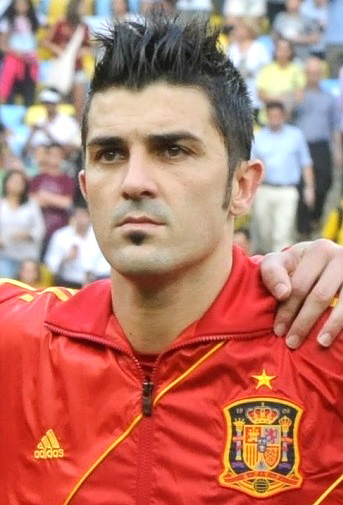
ดาบิด บิยา

| name = ดาบิด บิยา
| image = Spain-Tahiti, Confederations Cup 2013 (02) (Villa crop).jpg
| caption = บิยาขณะเล่นให้ฟุตบอลทีมชาติสเปน|ทีมชาติสเปนในฟีฟ่าคอนเฟเดอเรชันส์คัพ 2013
| fullname = ดาบิด บิยา ซันเชซ
| birth_place = ลังเกรโอ ประเทศสเปน
| height = 1.75 เมตร
| position = กองหน้า#Striker|สไตรเกอร์
| youthyears1 = 1991–1999
| youthclubs1 = UP Langreo|ลังเกรโอ
| youthyears2 = 1999–2000
| youthclubs2 = เอสปอร์ตินเดฆิฆอน|สปอร์ติงเดฆิฆอน
| years1 = 2000–2001
| clubs1 = Sporting de Gijón B|สปอร์ติงเดฆิฆอน เบ
| caps1 = 36
| goals1 = 14
| years2 = 2001–2003
| clubs2 = เอสปอร์ตินเดฆิฆอน|สปอร์ติงเดฆิฆอน
| caps2 = 80
| goals2 = 38
| years3 = 2003–2005
| clubs3 = สโมสรฟุตบอลเรอัลซาราโกซา|เรอัลซาราโกซา
| caps3 = 73
| goals3 = 32
| years4 = 2005–2010
| clubs4 = สโมสรฟุตบอลบาเลนเซีย|บาเลนเซีย
| caps4 = 166
| goals4 = 108
| years5 = 2010–2013
| clubs5 = สโมสรฟุตบอลบาร์เซโลนา|บาร์เซโลนา
| caps5 = 77
| goals5 = 33
| years6 = 2013–2014
| clubs6 = อัตเลติโกเดมาดริด
| caps6 = 36
| goals6 = 13
| years7 = 2014–2018
| clubs7 = สโมสรฟุตบอลนิวยอร์กซิตี|นิวยอร์กซิตี
| caps7 = 124
| goals7 = 80
| years8 = 2014
| clubs8 = → สโมสรฟุตบอลเมลเบิร์นซิตี|เมลเบิร์นซิติ (ยืมตัว)
| caps8 = 4
| goals8 = 2
| years9 = 2019–2020
| clubs9 = วิสเซล โคเบะ
| caps9 = 28
| goals9 = 13
| totalcaps = 624
| totalgoals = 333
| nationalyears1 = 2001–2002
| nationalteam1 = Asturias autonomous football team|อัสตูเรียส
| nationalcaps1 = 2
| nationalgoals1 = 1
| nationalyears2 = 2002–2003
| nationalteam2 = Spain national under-21 football team|สเปน อายุไม่เกิน 21 ปี
| nationalcaps2 = 7
| nationalgoals2 = 0
| nationalyears3 = 2005–2017
| nationalteam3 = ฟุตบอลทีมชาติสเปน|สเปน
| nationalcaps3 = 98
| nationalgoals3 = 59
Medal|Team|
ดาบิด บิยา ซันเชซ (, ; เกิดเมื่อวันที่ 3 ธันวาคม ค.ศ. 1981) เป็นนักฟุตบอลชาวสเปนที่เป็นเจ้าของฉายา "เอลกัวเฆ" (ในภาษาอัสตูเรียสแปลว่าเจ้าหนูน้อย เพราะมีชื่อเสียงจากการเล่นฟุตบอลกับเด็กที่มีอายุมากกว่าเขา) ได้รับการยกย่องจากแฟนบอลว่าเป็นหนึ่งในศูนย์หน้าระดับแนวหน้าของโลก มีชื่อเสียงมากในเรื่องความแม่นยำในการยิงประตูหน้ากรอบเขตโทษ
บิยาเริ่มต้นการเล่นอาชีพเมื่อปี 1991 กับอูเป ลังเกรโอ ซึ่งเป็นทีมในบ้านเกิด ก่อนที่จะย้ายไปร่วมทีมสปอร์ติ้ง กิฆอน ในปี 1999 และประเดิมเกมในระดับลีกา 2 ในฤดูกาล 2000-01 จากนั้น เรอัลซาราโกซาก็ได้หยิบยื่นโอกาสให้เขาได้สัมผัสประสบการณ์ในเกมระดับลาลิกาเป็นครั้งแรกในปี 2003
ระหว่างที่ค้าแข้งกับซาราโกซาเป็นเวลา 2 ฤดูกาล บิยาก็สามารถพาทีมคว้าแชมป์โคปาเดลเรย์ด้วยการเฉือนเรอัลมาดริด และสแปนิชซูเปอร์คัพในปี 2004 ด้วยการเอาชนะบาเลนเซีย เจ้าของแชมป์ลาลิกาไปได้อย่างพลิกความคาดหมาย
ด้วยฟอร์มการถล่มประตูที่เฉียบขาด ทำให้ "เจ้าค้างคาว" ยอมทุ่มเงิน 12 ล้านยูโร (ประมาณ 540 ล้านบาท) เพื่อดึงตัวบิยามาร่วมทีมในปี 2005
ในฤดูกาล 2004-05 บิยาก็ตอบแทนค่าตัวได้คุ้มค่าทุกเซนต์เมื่อทำผลงานได้อย่างน่าทึ่ง ด้วยการทำ 25 ประตูจากการลงสนาม 35 นัดในลีก จะเป็นรองก็แค่ ซามูเอล เอโต ดาวยิงของบาร์เซโลนา ที่คว้าตำแหน่งดาวซัลโวสูงสุดลาลิกาเพียงคนเดียวเท่านั้น โดยเขาสร้างความฮือฮาด้วยการกดแฮตทริกแรกให้บาเลนเซีย ด้วยการใช้เวลาเพียง 5 นาที ในเกมที่บุกไปเอาชนะอัตเลติกเดบิลบาโอ 3-0 เมื่อวันที่ 23 เมษายนที่ผ่านมา
จากการทำประตูที่คงเส้นคงวาทำให้มีหลายทีมยักษ์ใหญ่ในยุโรปจ้องที่จะคว้าตัวหัวหอกวัย 25 ปีไปล่าตาข่าย ซึ่งรวมถึงเชลซี แชมป์พรีเมียร์ชิพ 2 สมัย แต่บาเลนเซียก็ไม่คิดที่จะปล่อยเสาหลักของทีมรายนี้ไปง่าย ๆ จึงได้จับต่อสัญญาอยู่โยงในถิ่นเมสตายาสเตเดียมไปจนถึงปี 2010 แต่บาร์เซโลนาก็มาซื้อตัวดาบิด บิยา ไปด้วยค่าตัว 40 ล้านยูโร จนถึงปี 2013-2014 ก็ย้ายไปอัตเลติโกเดมาดริดด้วยค่าตัว 5.1 ล้านยูโร
ในส่วนของทีมชาติ บิยาก็มีผลงานที่น่าประทับใจเช่นเดียวกัน โดยอดีตนักเตะตัวหลักของทีมชาติสเปนชุดยู-21 เลื่อนขึ้นมาเล่นให้ทีมชุดใหญ่เป็นครั้งแรกในเกมที่พบกับซานมารีโนเมื่อวันที่ 9 กุมภาพันธ์ 2005 นอกจากนั้น ยังช่วยยิงประตูในเกมเพลย์ออฟฟุตบอลโลกที่พบกับสโลวาเกียด้วย
หลังจากที่ช่วยพาทีมกระทิงดุผ่านเข้ามาร่วมฟาดแข้งในรอบสุดท้ายที่ประเทศเยอรมนีแล้ว บิยา ดาวยิงตัวเก่งของบาเลนเซีย ก็ยิงได้ 2 ประตูในนัดที่พบกับยูเครน และยิงจุดโทษในเกมที่พ่ายฝรั่งเศส 1-3 ในรอบ 16 ทีมสุดท้าย ก่อนจะปิดฉากฟุตบอลโลกครั้งแรกด้วยการทำ 3 ประตู
ในฟุตบอลโลก 2014 ที่บราซิล สเปนในฐานะแชมป์เก่าต้องตกรอบแรกโดยสองนัดแรกเป็นฝ่ายแพ้ต่อทั้งเนเธอร์แลนด์และชิลี ในนัดที่สามที่พบกับออสเตรเลีย ซึ่งไม่มีผลอะไรแล้วต่อการเข้ารอบ ดาบิด บิยา ได้ประกาศว่านี่เป็นการลงเล่นให้กับทีมชาติเป็นนัดสุดท้าย และบิยาก็เป็นผู้ยิงประตูแรกให้กับสเปนได้ แต่เมื่อขึ้นครึ่งหลังได้ไม่นาน บิเซนเต เดล โบสเก ผู้จัดการทีมสเปนก็ได้เปลี่ยนตัวบิยาออก ทำให้บิยาถึงกับร้องไห้ออกมา เมื่อเสร็จการแข่งขันแล้วเดล โบสเก อ้างว่าไม่ทราบว่านี่คือการเล่นให้กับทีมชาติเป็นนัดสุดท้ายของบิยา
ดาบิด บิยา ถือได้ว่าเป็นนักฟุตบอลทีมชาติสเปนที่ผ่านเข้าไปเล่นฟุตบอลโลกติดต่อกันถึง 3 สมัย คือ ฟุตบอลโลก 2006, ฟุตบอลโลก 2010 และฟุตบอลโลก 2014 และคว้าแชมป์โลกมาได้หนึ่งสมัย คือ ฟุตบอลโลก 2010 และเป็นเจ้าของสถิติผู้ทำประตูสูงสุดของทีมชาติสเปน คือ 59 ประตู ทำลายสถิติเดิมของราอุล กอนซาเลซ|ราอูล กอนซาเลซ และเป็นนักฟุตบอลสเปนที่ยิงในฟุตบอลโลกมากที่สุด คือ 9 ประตู จากการลงเล่นทั้งหมด 12 นัด
== อ้างอิง ==
== แหล่งข้อมูลอื่น ==
*
*
*
* National team data at BDFutbol
*
* The David Villa Campus official website
*
*
*
*
*
*
หมวดหมู่:นักฟุตบอลชาวสเปน
หมวดหมู่:นักฟุตบอลทีมชาติสเปน
หมวดหมู่:ผู้เล่นสโมสรฟุตบอลบาร์เซโลนา
หมวดหมู่:ผู้เล่นในลาลิกา
หมวดหมู่:ผู้เล่นในฟุตบอลโลก 2006
หมวดหมู่:ผู้เล่นในฟุตบอลโลก 2010
หมวดหมู่:ผู้เล่นในชุดชนะเลิศฟุตบอลโลก
หมวดหมู่:ผู้เล่นในฟุตบอลชิงแชมป์แห่งชาติยุโรป 2008
หมวดหมู่:บุคคลจากแคว้นอัสตูเรียส
หมวดหมู่:กองหน้าฟุตบอล
หมวดหมู่:ผู้เล่นสโมสรฟุตบอลบาเลนเซีย
หมวดหมู่:ผู้เล่นสโมสรฟุตบอลนิวยอร์กซิตี
หมวดหมู่:ผู้เล่นวิสเซล โคเบะ
หมวดหมู่:ผู้เล่นในฟุตบอลโลก 2014
หมวดหมู่:ผู้เล่นในเจลีก ดิวิชัน 1
หมวดหมู่:ผู้เล่นในชุดชนะเลิศยูฟ่าแชมเปียนส์ลีก